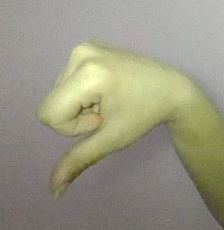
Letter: waw